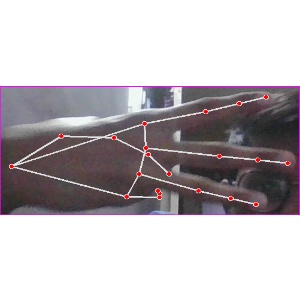
अक्षर: भ